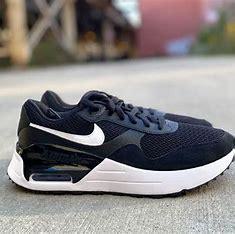
Brand: Nike
Model: Air Max Systm